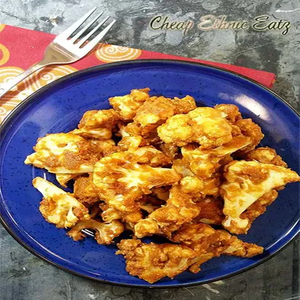
Dish: pakora